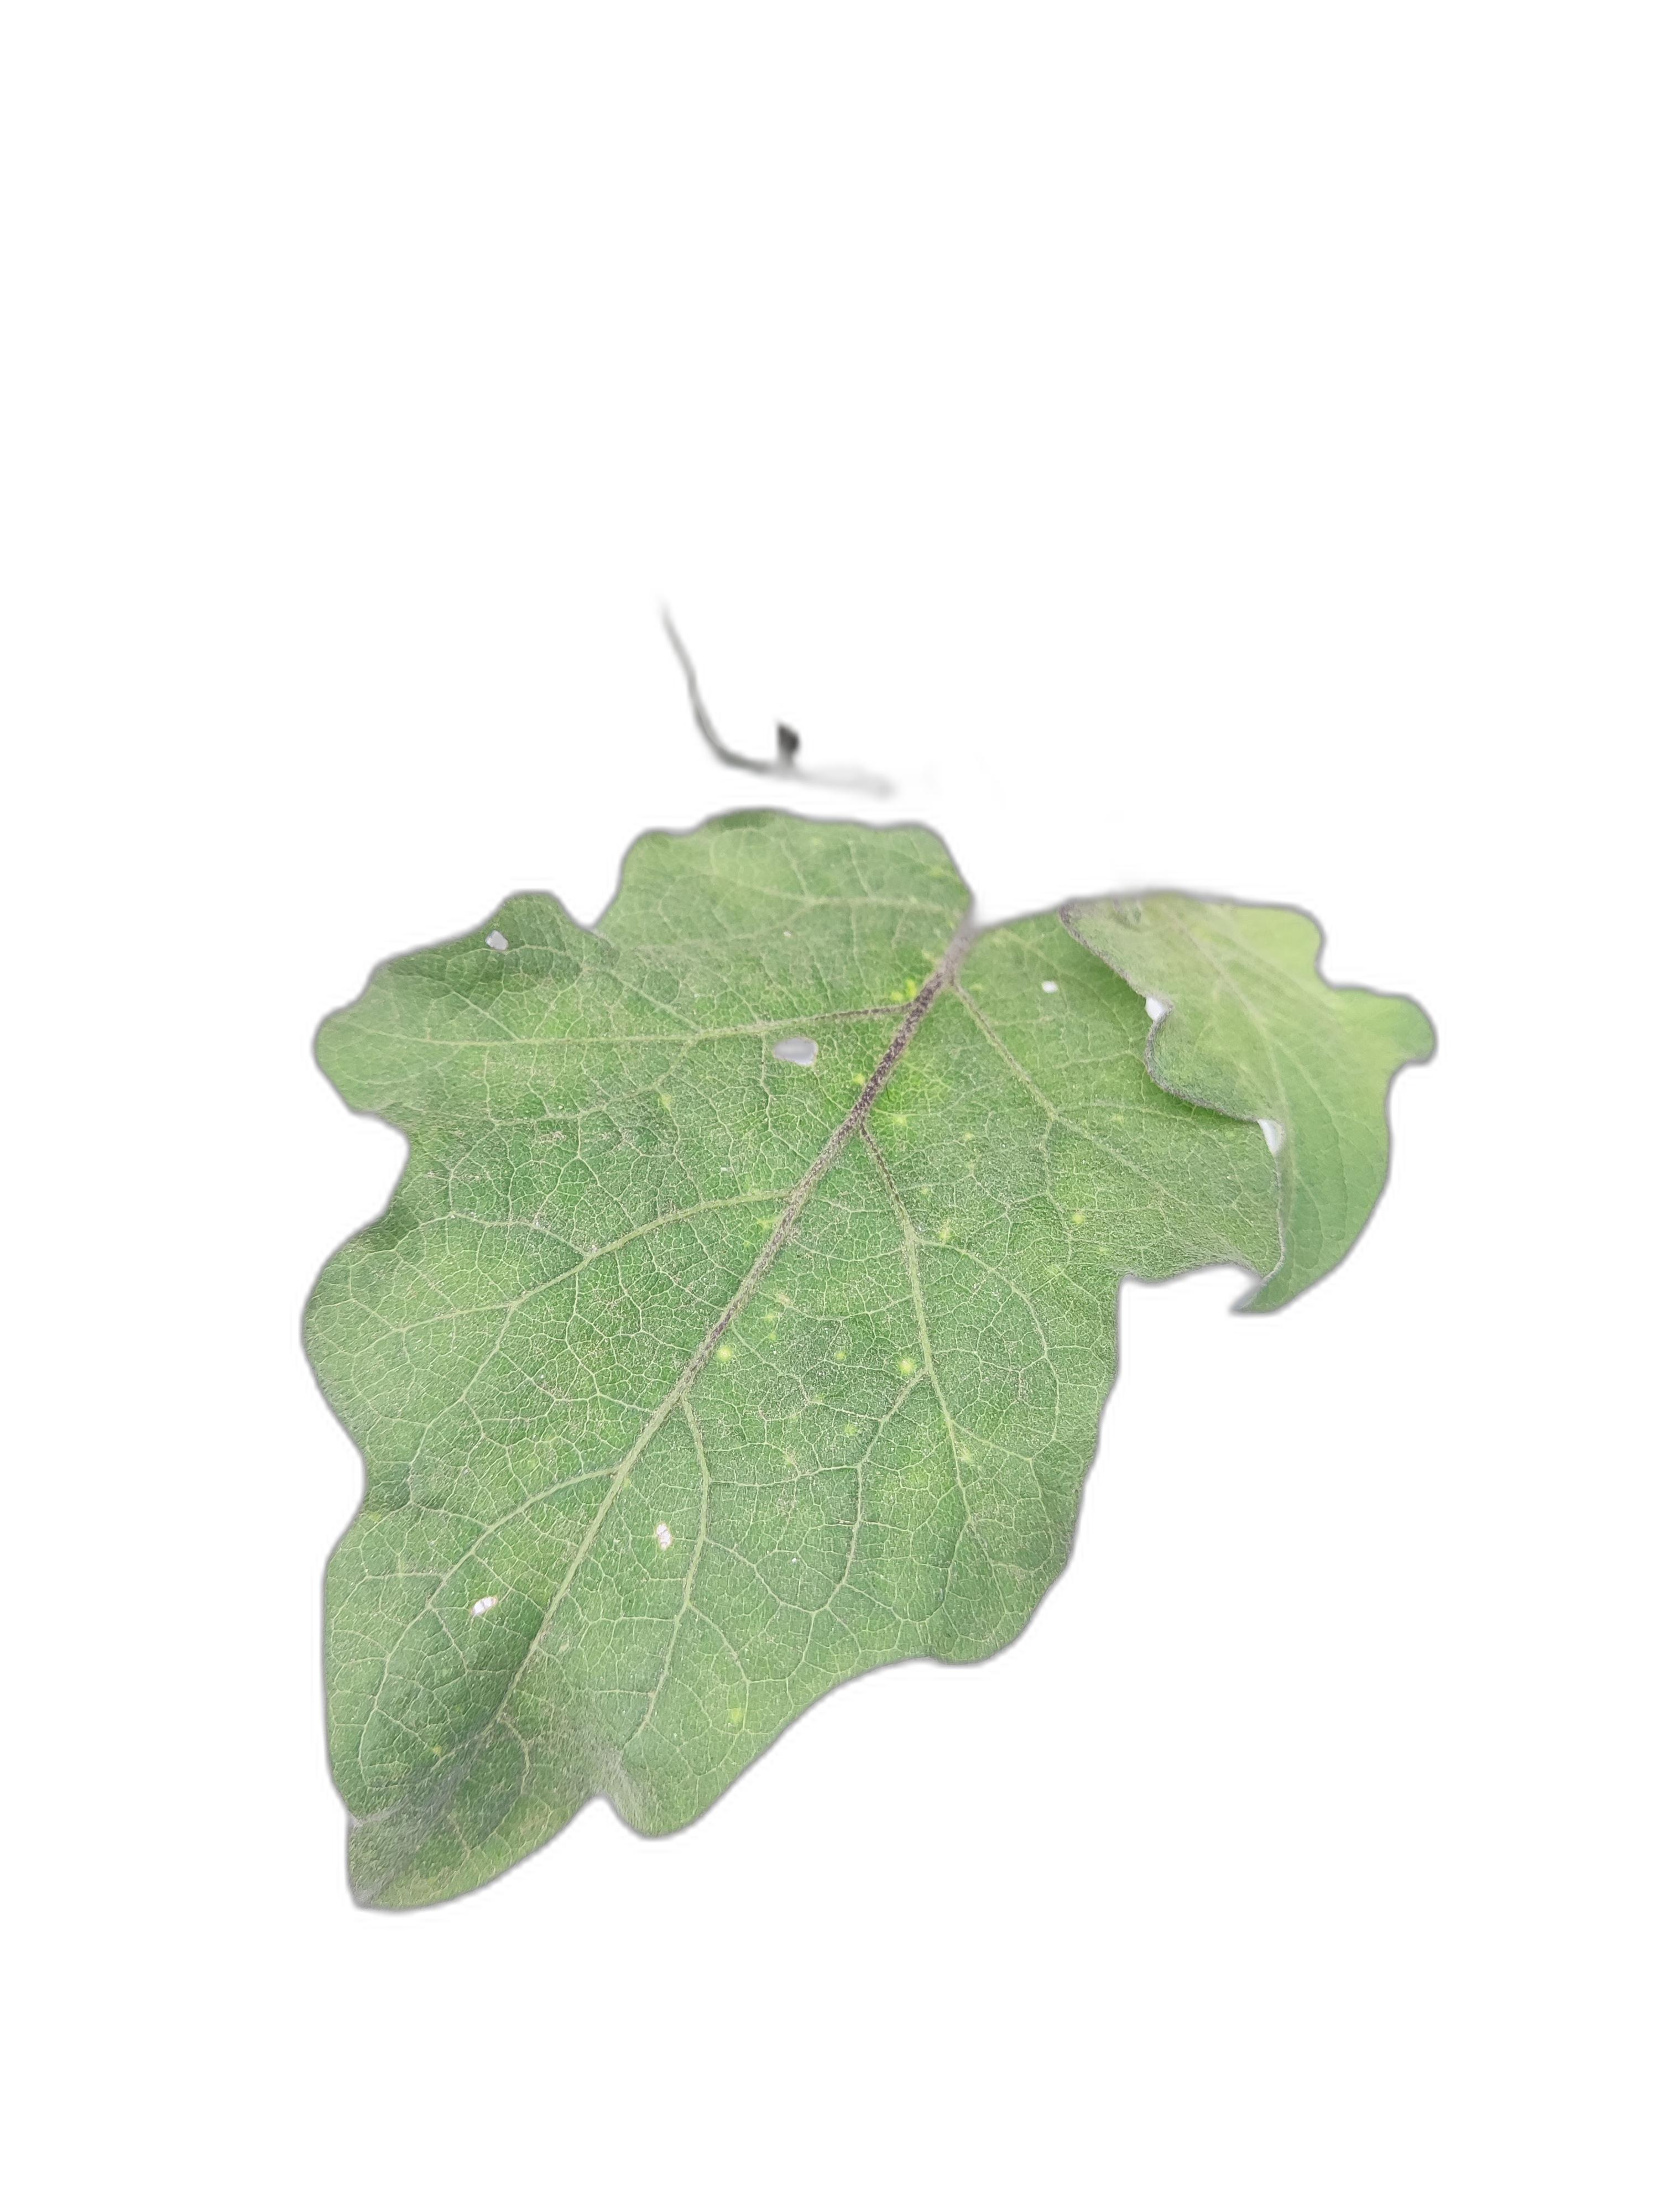
Label: Insect Pest Disease